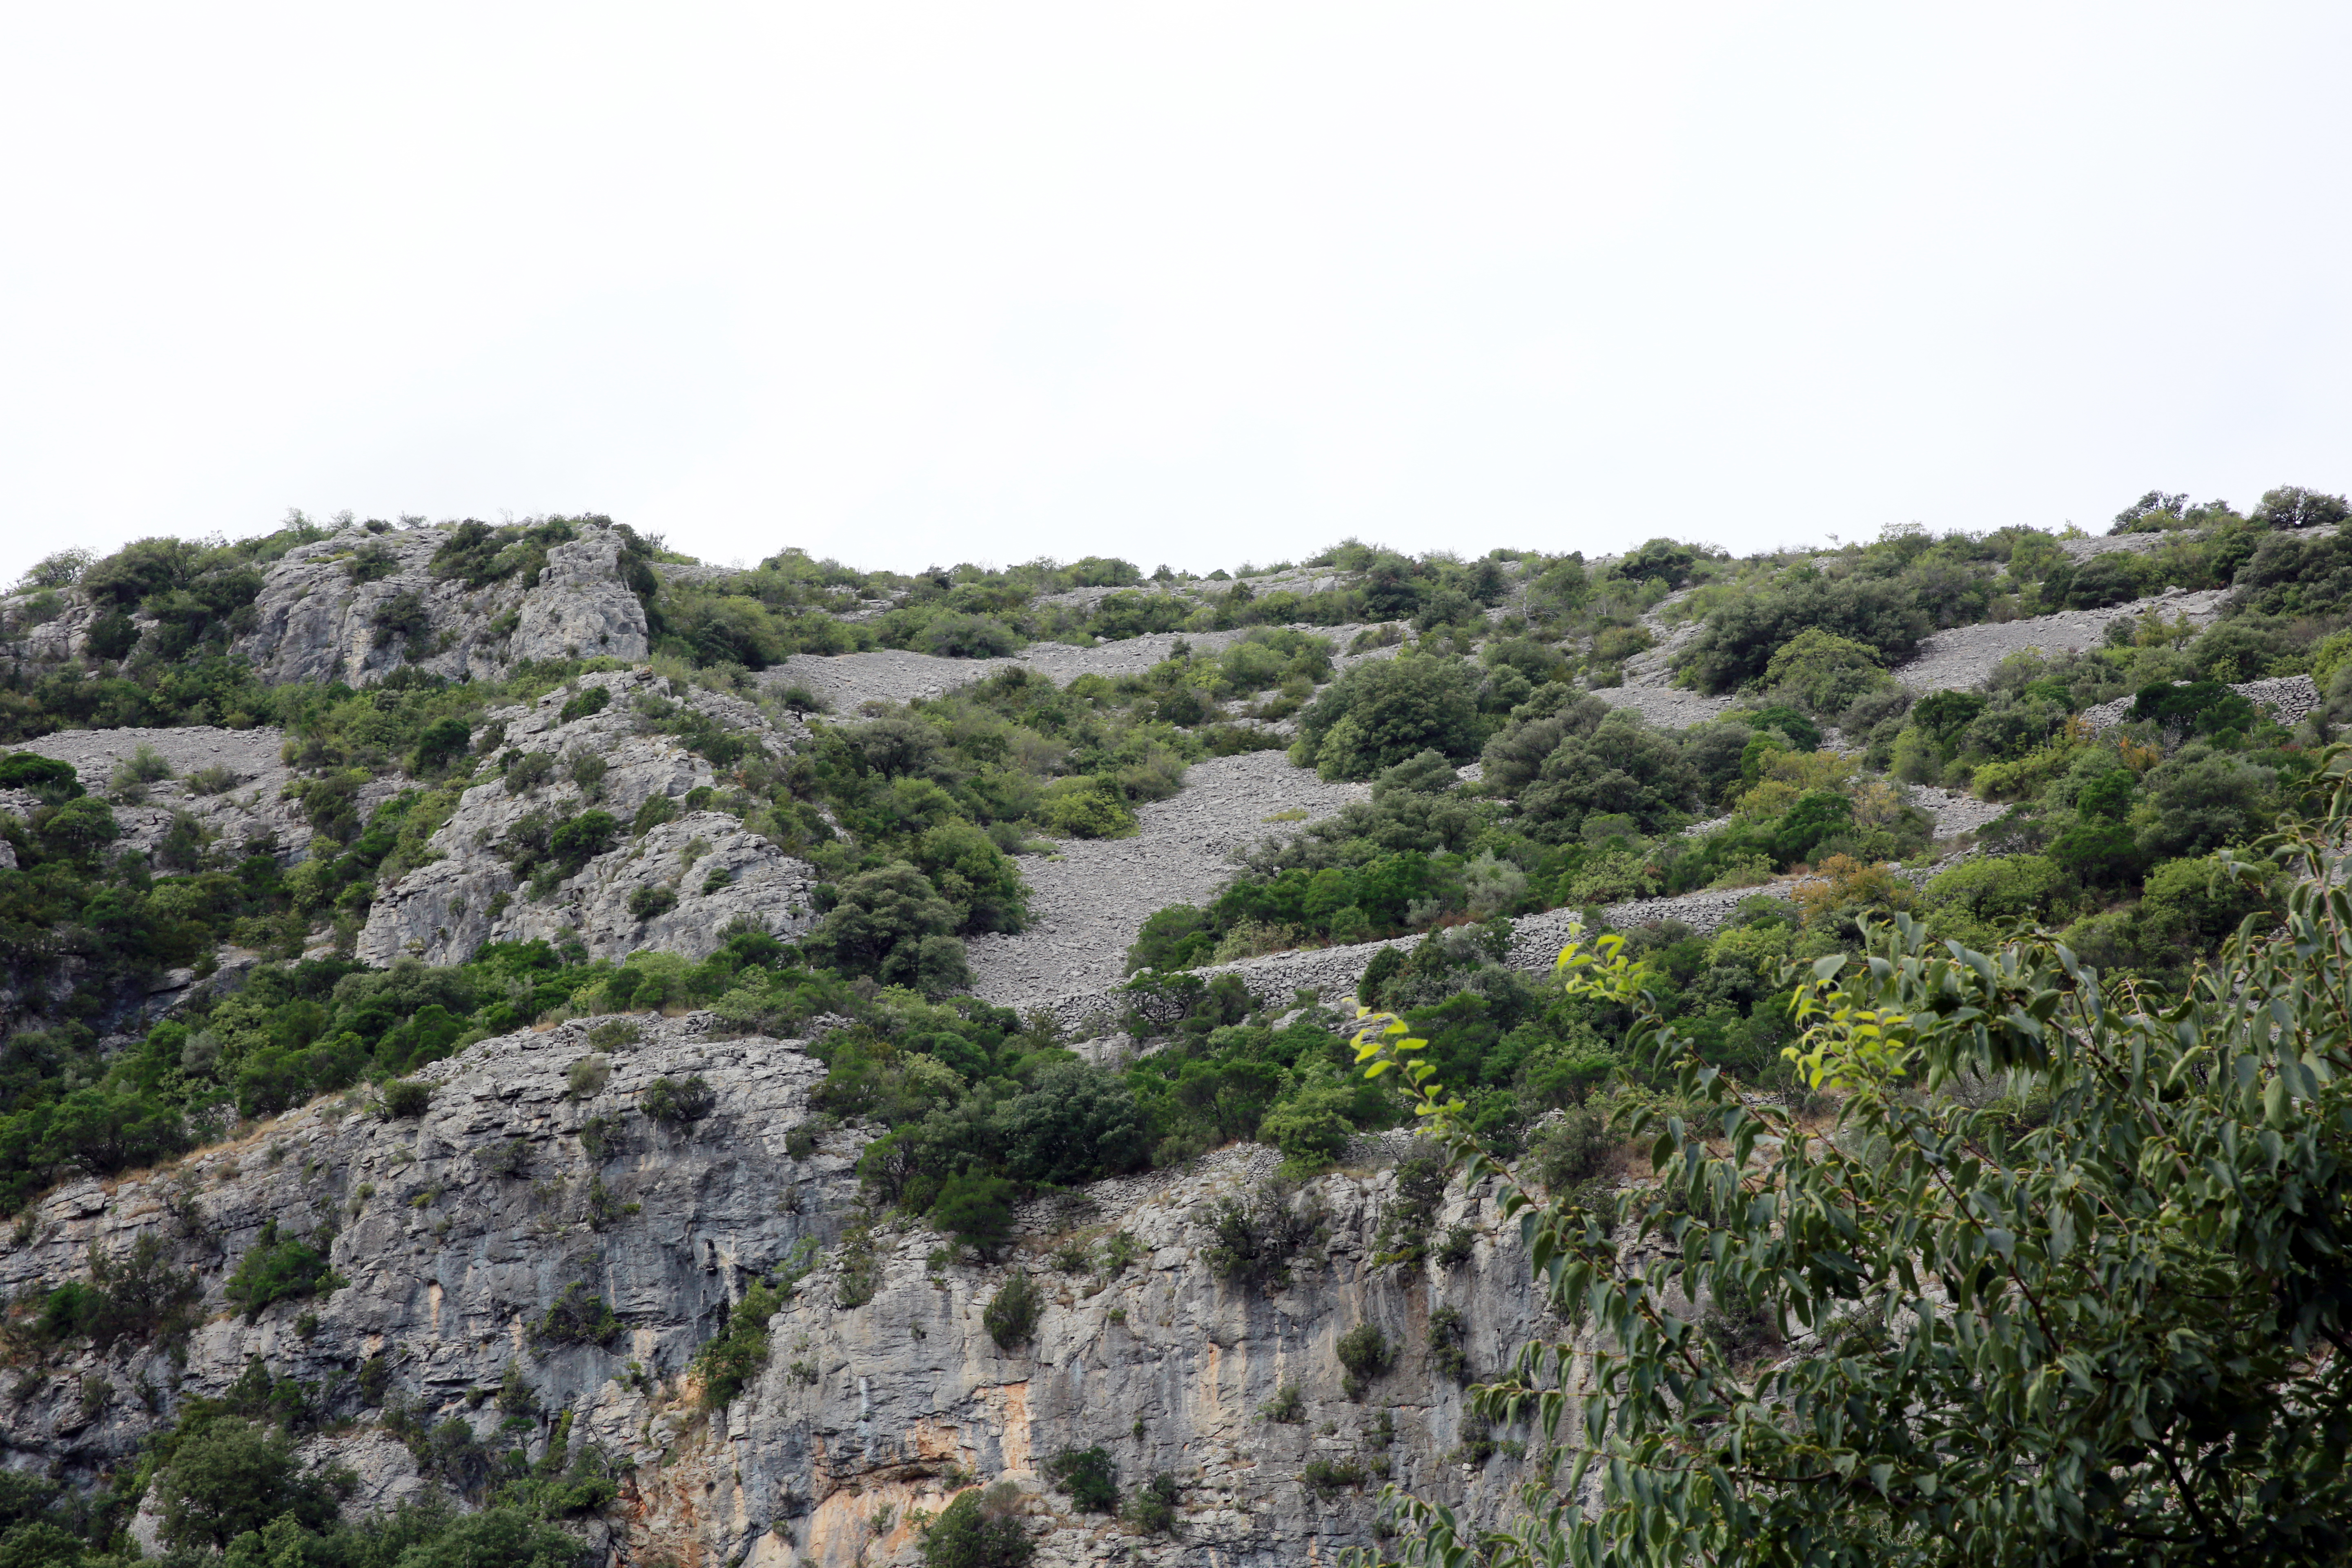
coast, rock, mountain, hill, cliff, france, europe, jungle, canon, terrain, ridge, paysage, midi, geology, ruins, vegetation, plateau, pierres, landschaft, lanscape, southfrance, sdfrankreich, zuidfrankrijk, mditerrane, languedocroussillon, hrault, roches, falaises, exterieur, cultures, calcaires, saintguilhemledsert, jardins, gellone, ecosystem